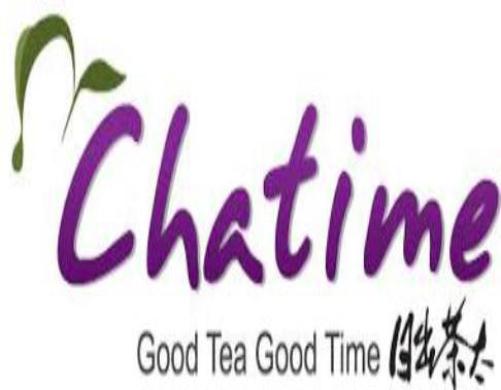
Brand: chatime
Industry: Food